Taxila Cantonment

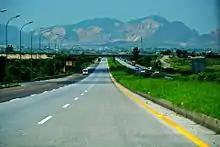
The M-1 Motorway links Taxila to Islamabad and Peshawar.

Taxila junction's road network merges into that of the Taxila city. The ancient Grand Trunk Road is designated as N-5 National Highway, and connects the city to the Afghan border, and northern Punjab. The Karakoram Highway's southern terminus is in nearby Hasan Abdal, and connects Taxila to the Chinese border near the Hunza Valley.